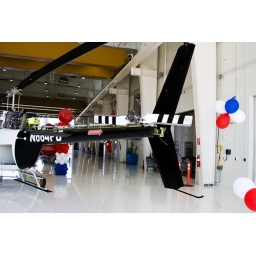
LAPD Jet Ranger in the new black and white paint scheme @ Van Nuys Open House